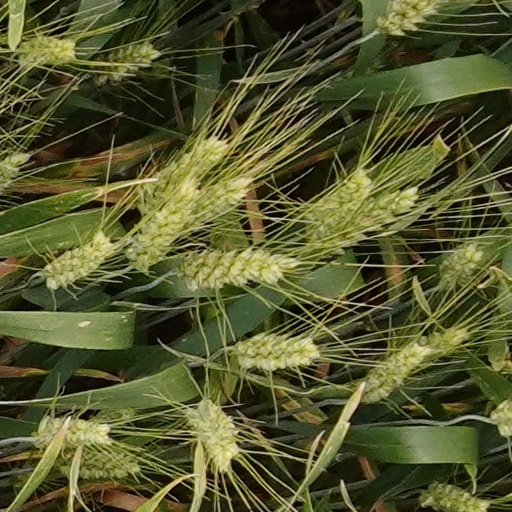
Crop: wheat